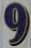
Number: 9